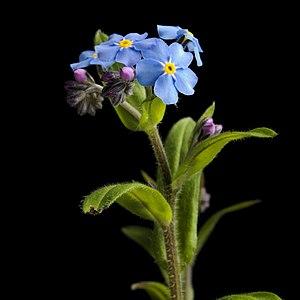
L'inflorescence est la disposition des fleurs sur la tige d’une plante à fleur. Cette disposition, dont le motif s'apparente à une fractale, est souvent caractéristique d’une famille, par exemple le spadice des Aracées, et lui a parfois donné son nom : l'ombelle est l'inflorescence typique des Ombellifères, le capitule celle des Composées.